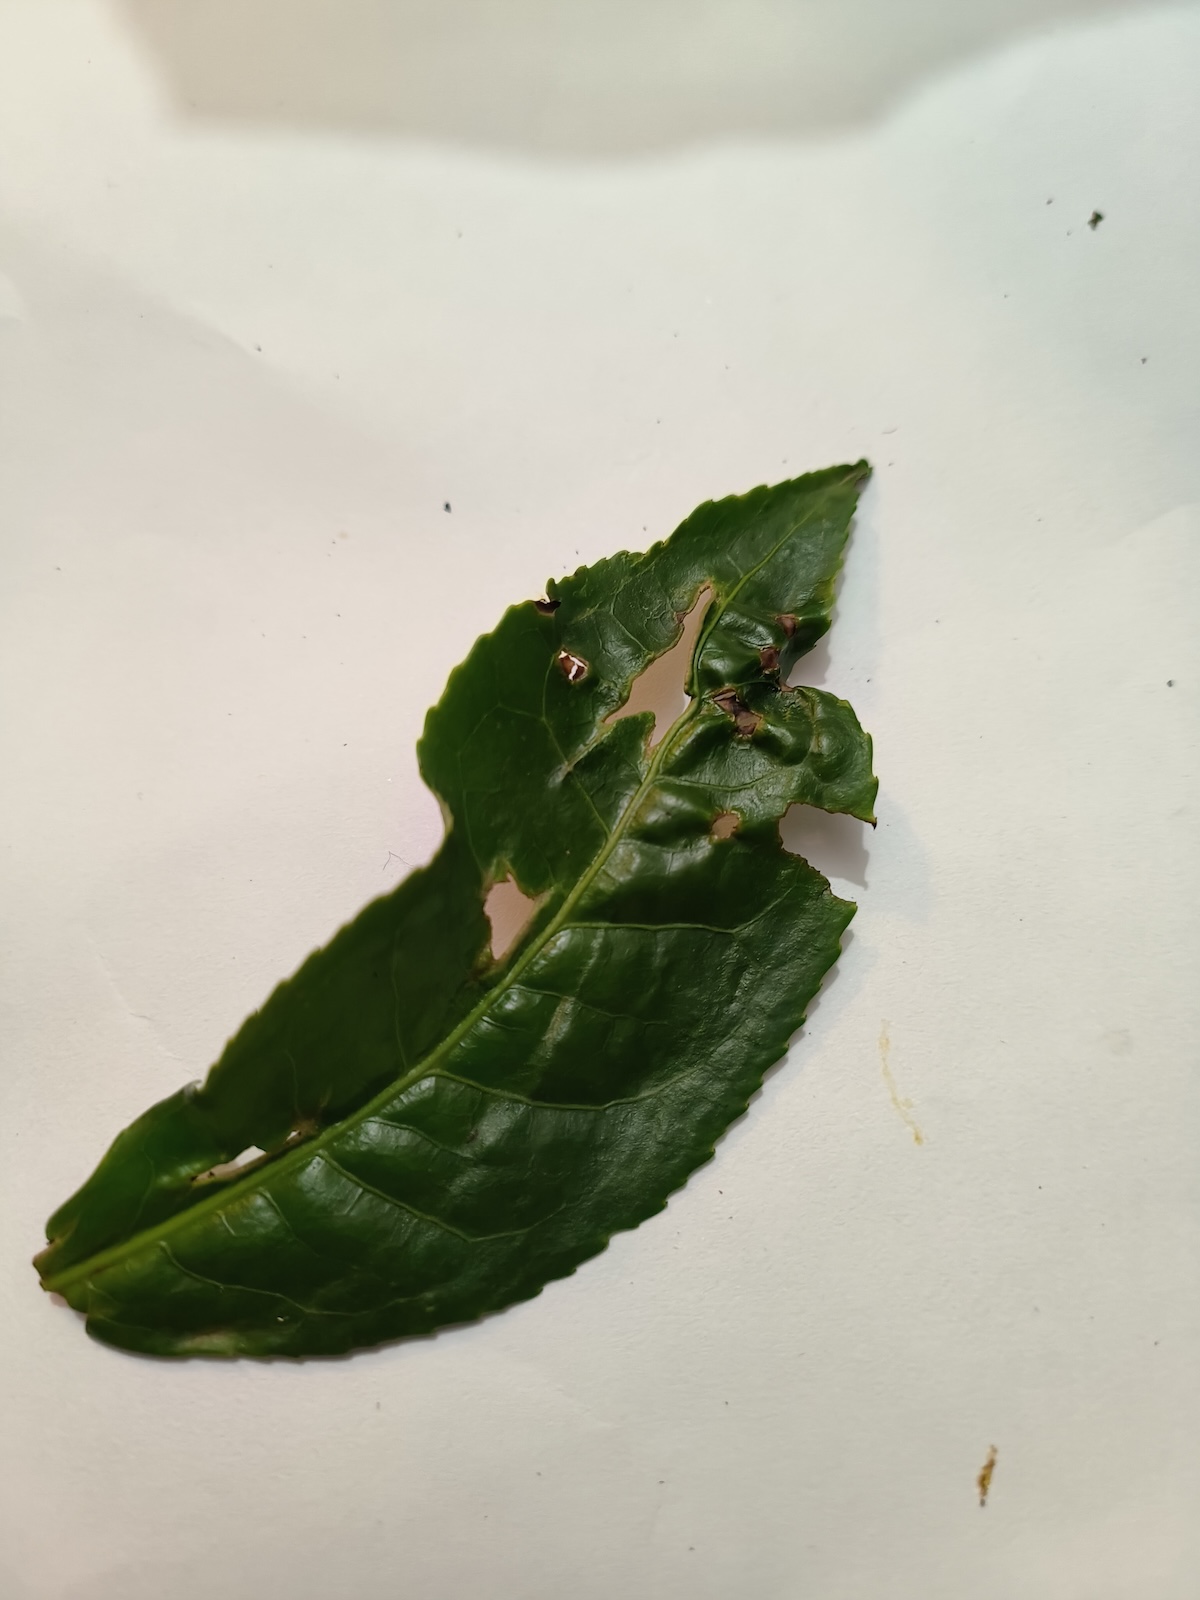
Label: Green mirid bug